Whittaker Memorial Cemetery

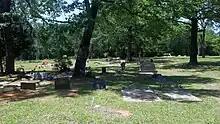
View from the entrance to the cemetery

Whittaker Memorial Cemetery is a cemetery near Kildare, Texas. It was added to the Texas Historical Commission in 1996. The cemetery was once portion of a plantation worked by slaves and those buried are African American. The plantation was owned by Willis Whitaker who separated six acres for slave burials. There are more than 350 people buried at the site and it is still used today.